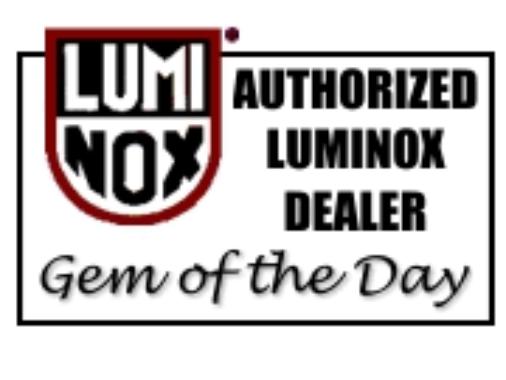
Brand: luminox
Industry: Clothes